U.S. Route 175

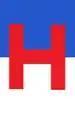
Hobby Highway logo, which marked the auto trail's path at various roadside points.

For a time during the auto trails era, much or most of the path of today's US 175 was part of the Hobby Highway. It followed a path from southeast Texas, through Beaumont, Nacogdoches, Jacksonville, Dallas, and on to Gainesville. It is uncertain how long the Hobby Highway naming was in existence, nor how well and often it was marked and signed.